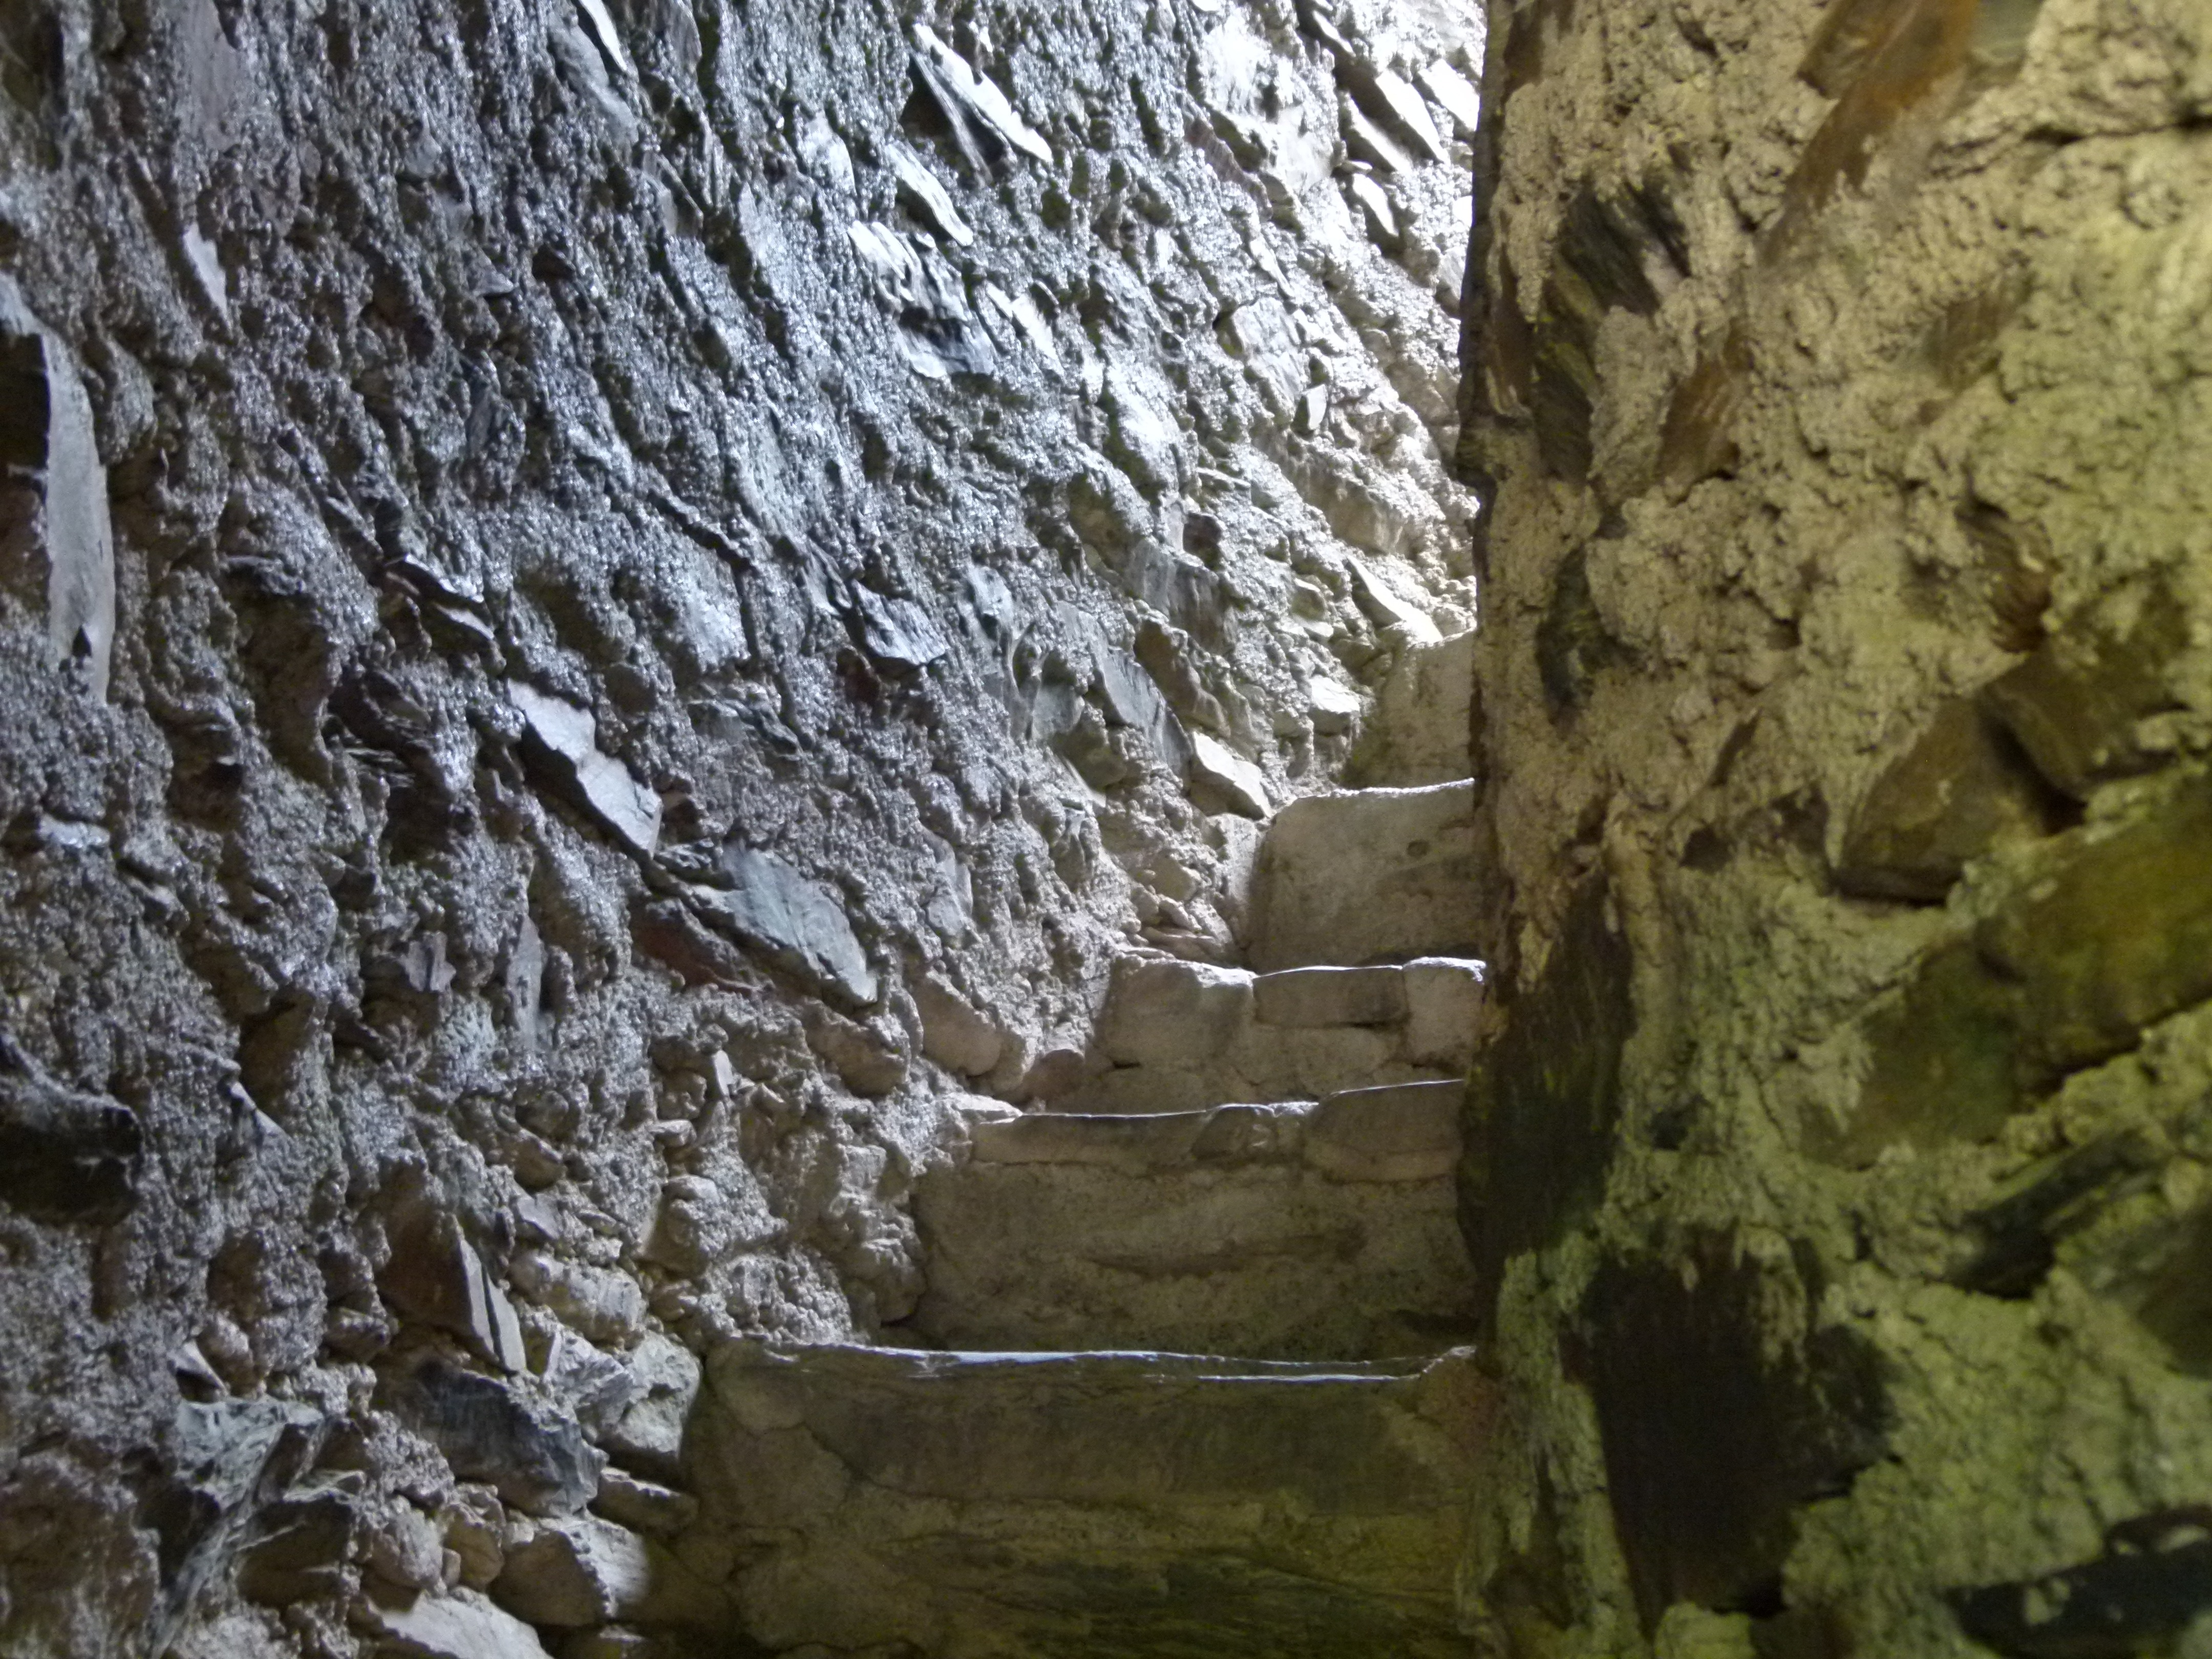
tree, rock, structure, stair, wall, stone, step, staircase, steps, formation, cliff, cave, castle, stairway, terrain, stairwell, geology, stairs, ruins, stonework, masonry, wadi, ancient history